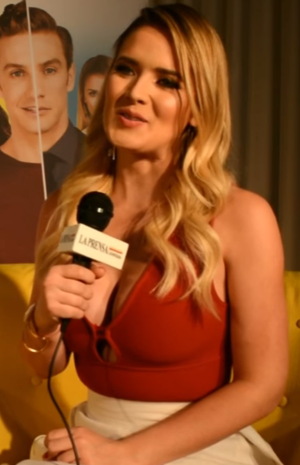
Grachi est une telenovela américaine en langue espagnole en 205 épisodes de 45 minutes écrite par Catharina Ledeboer et Mariana Palos d'après l'œuvre originale de Mariela Romero, diffusée entre le 2 mai 2011 et le 10 mai 2013 sur Nickelodeon.